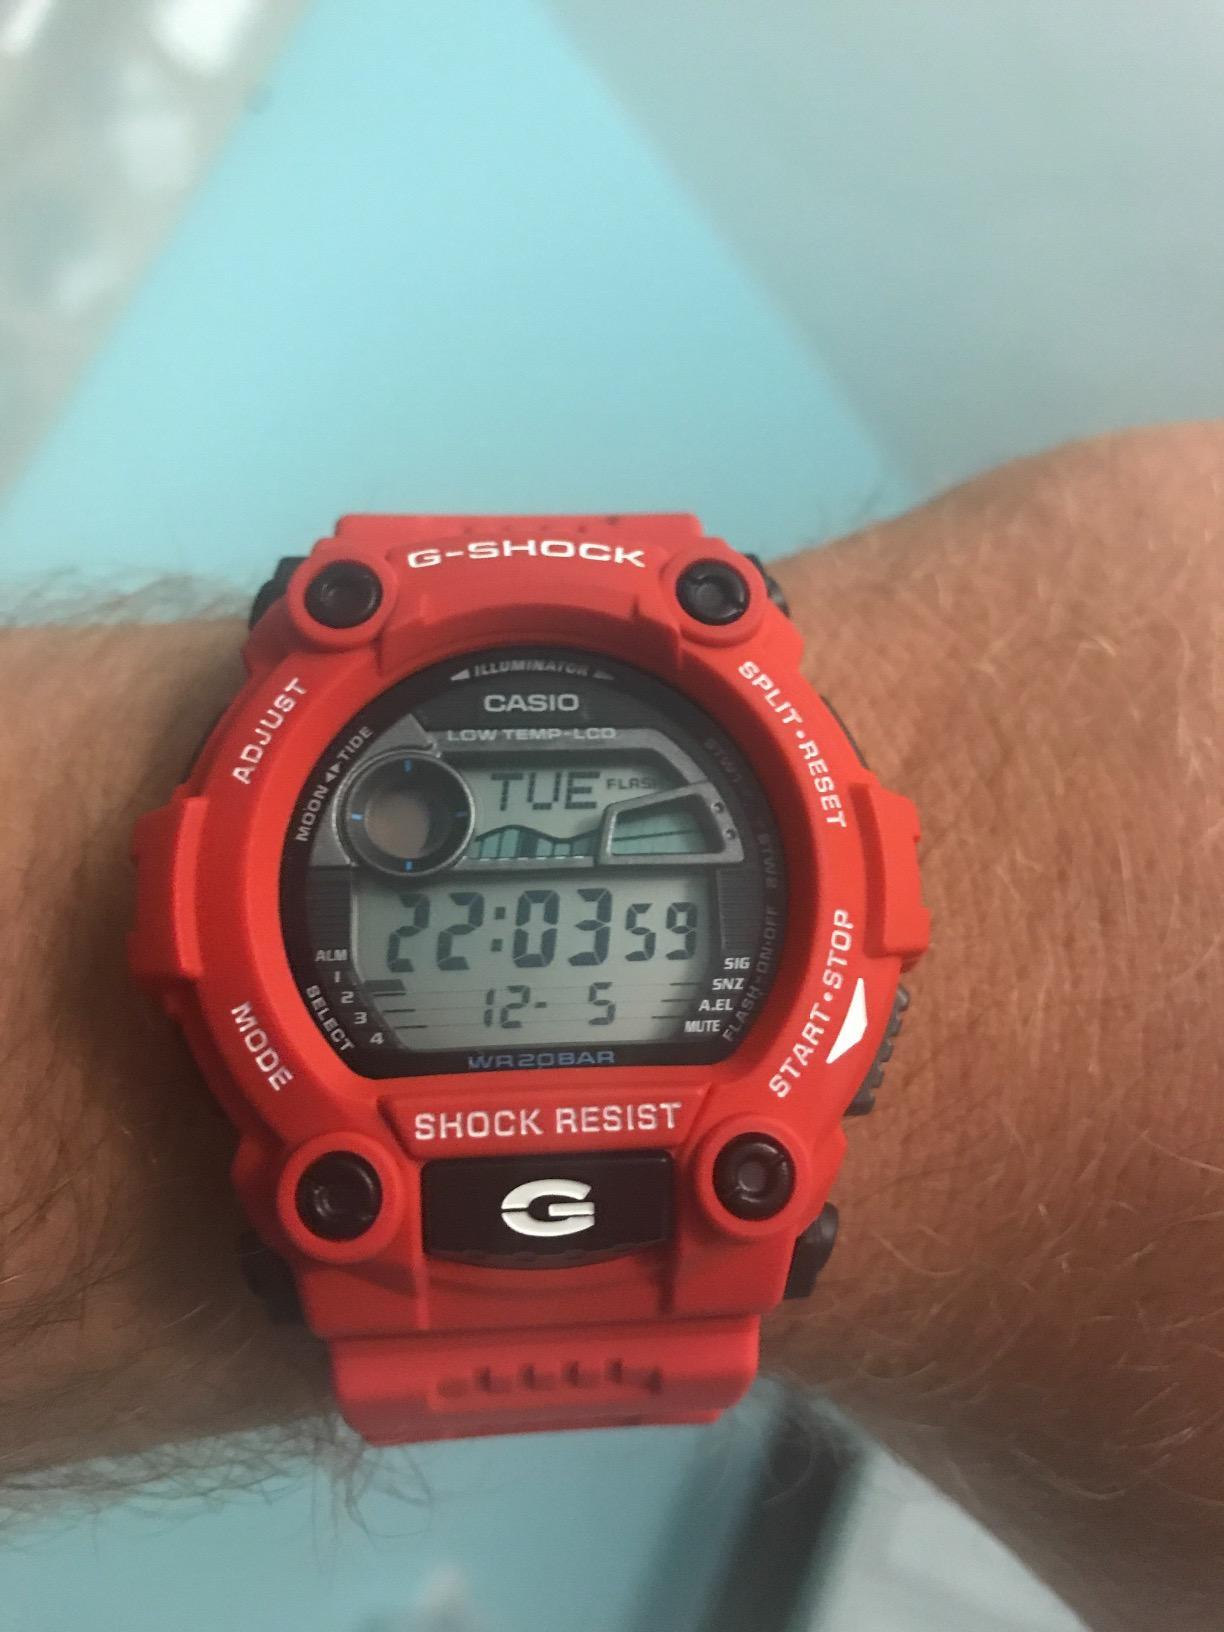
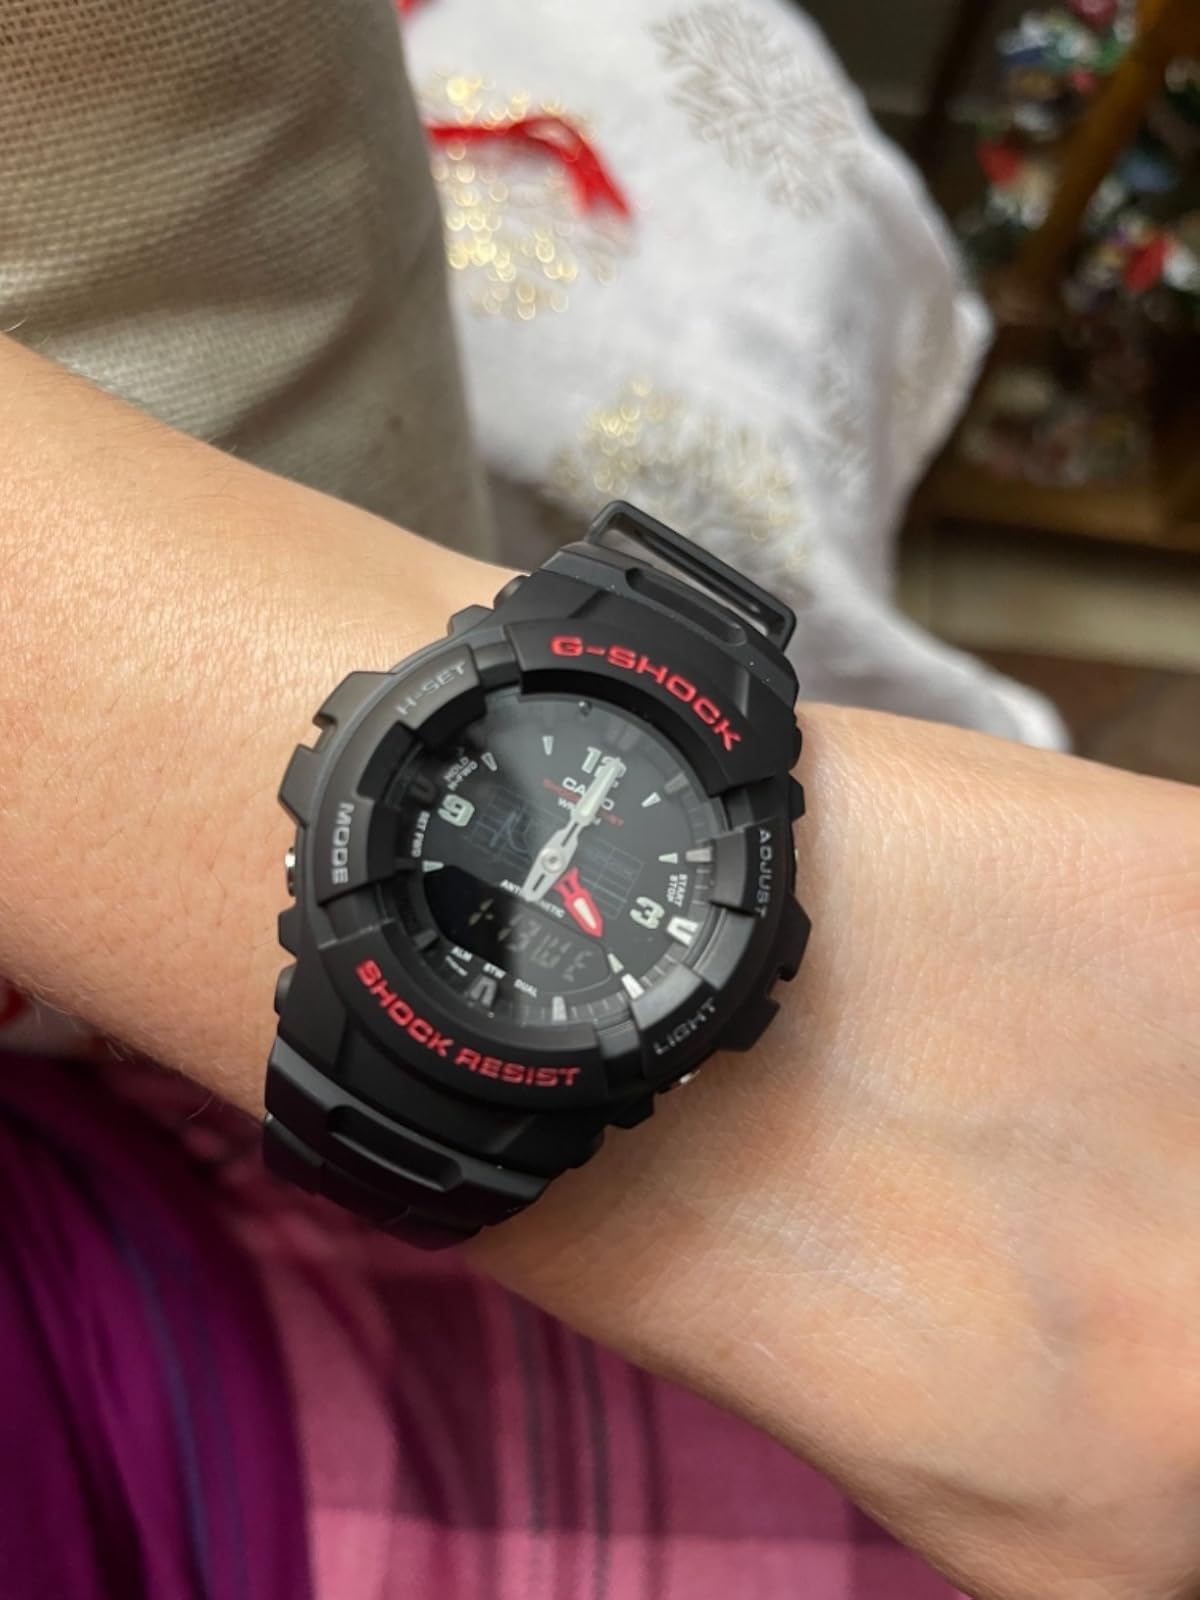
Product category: accessories_watch
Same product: no